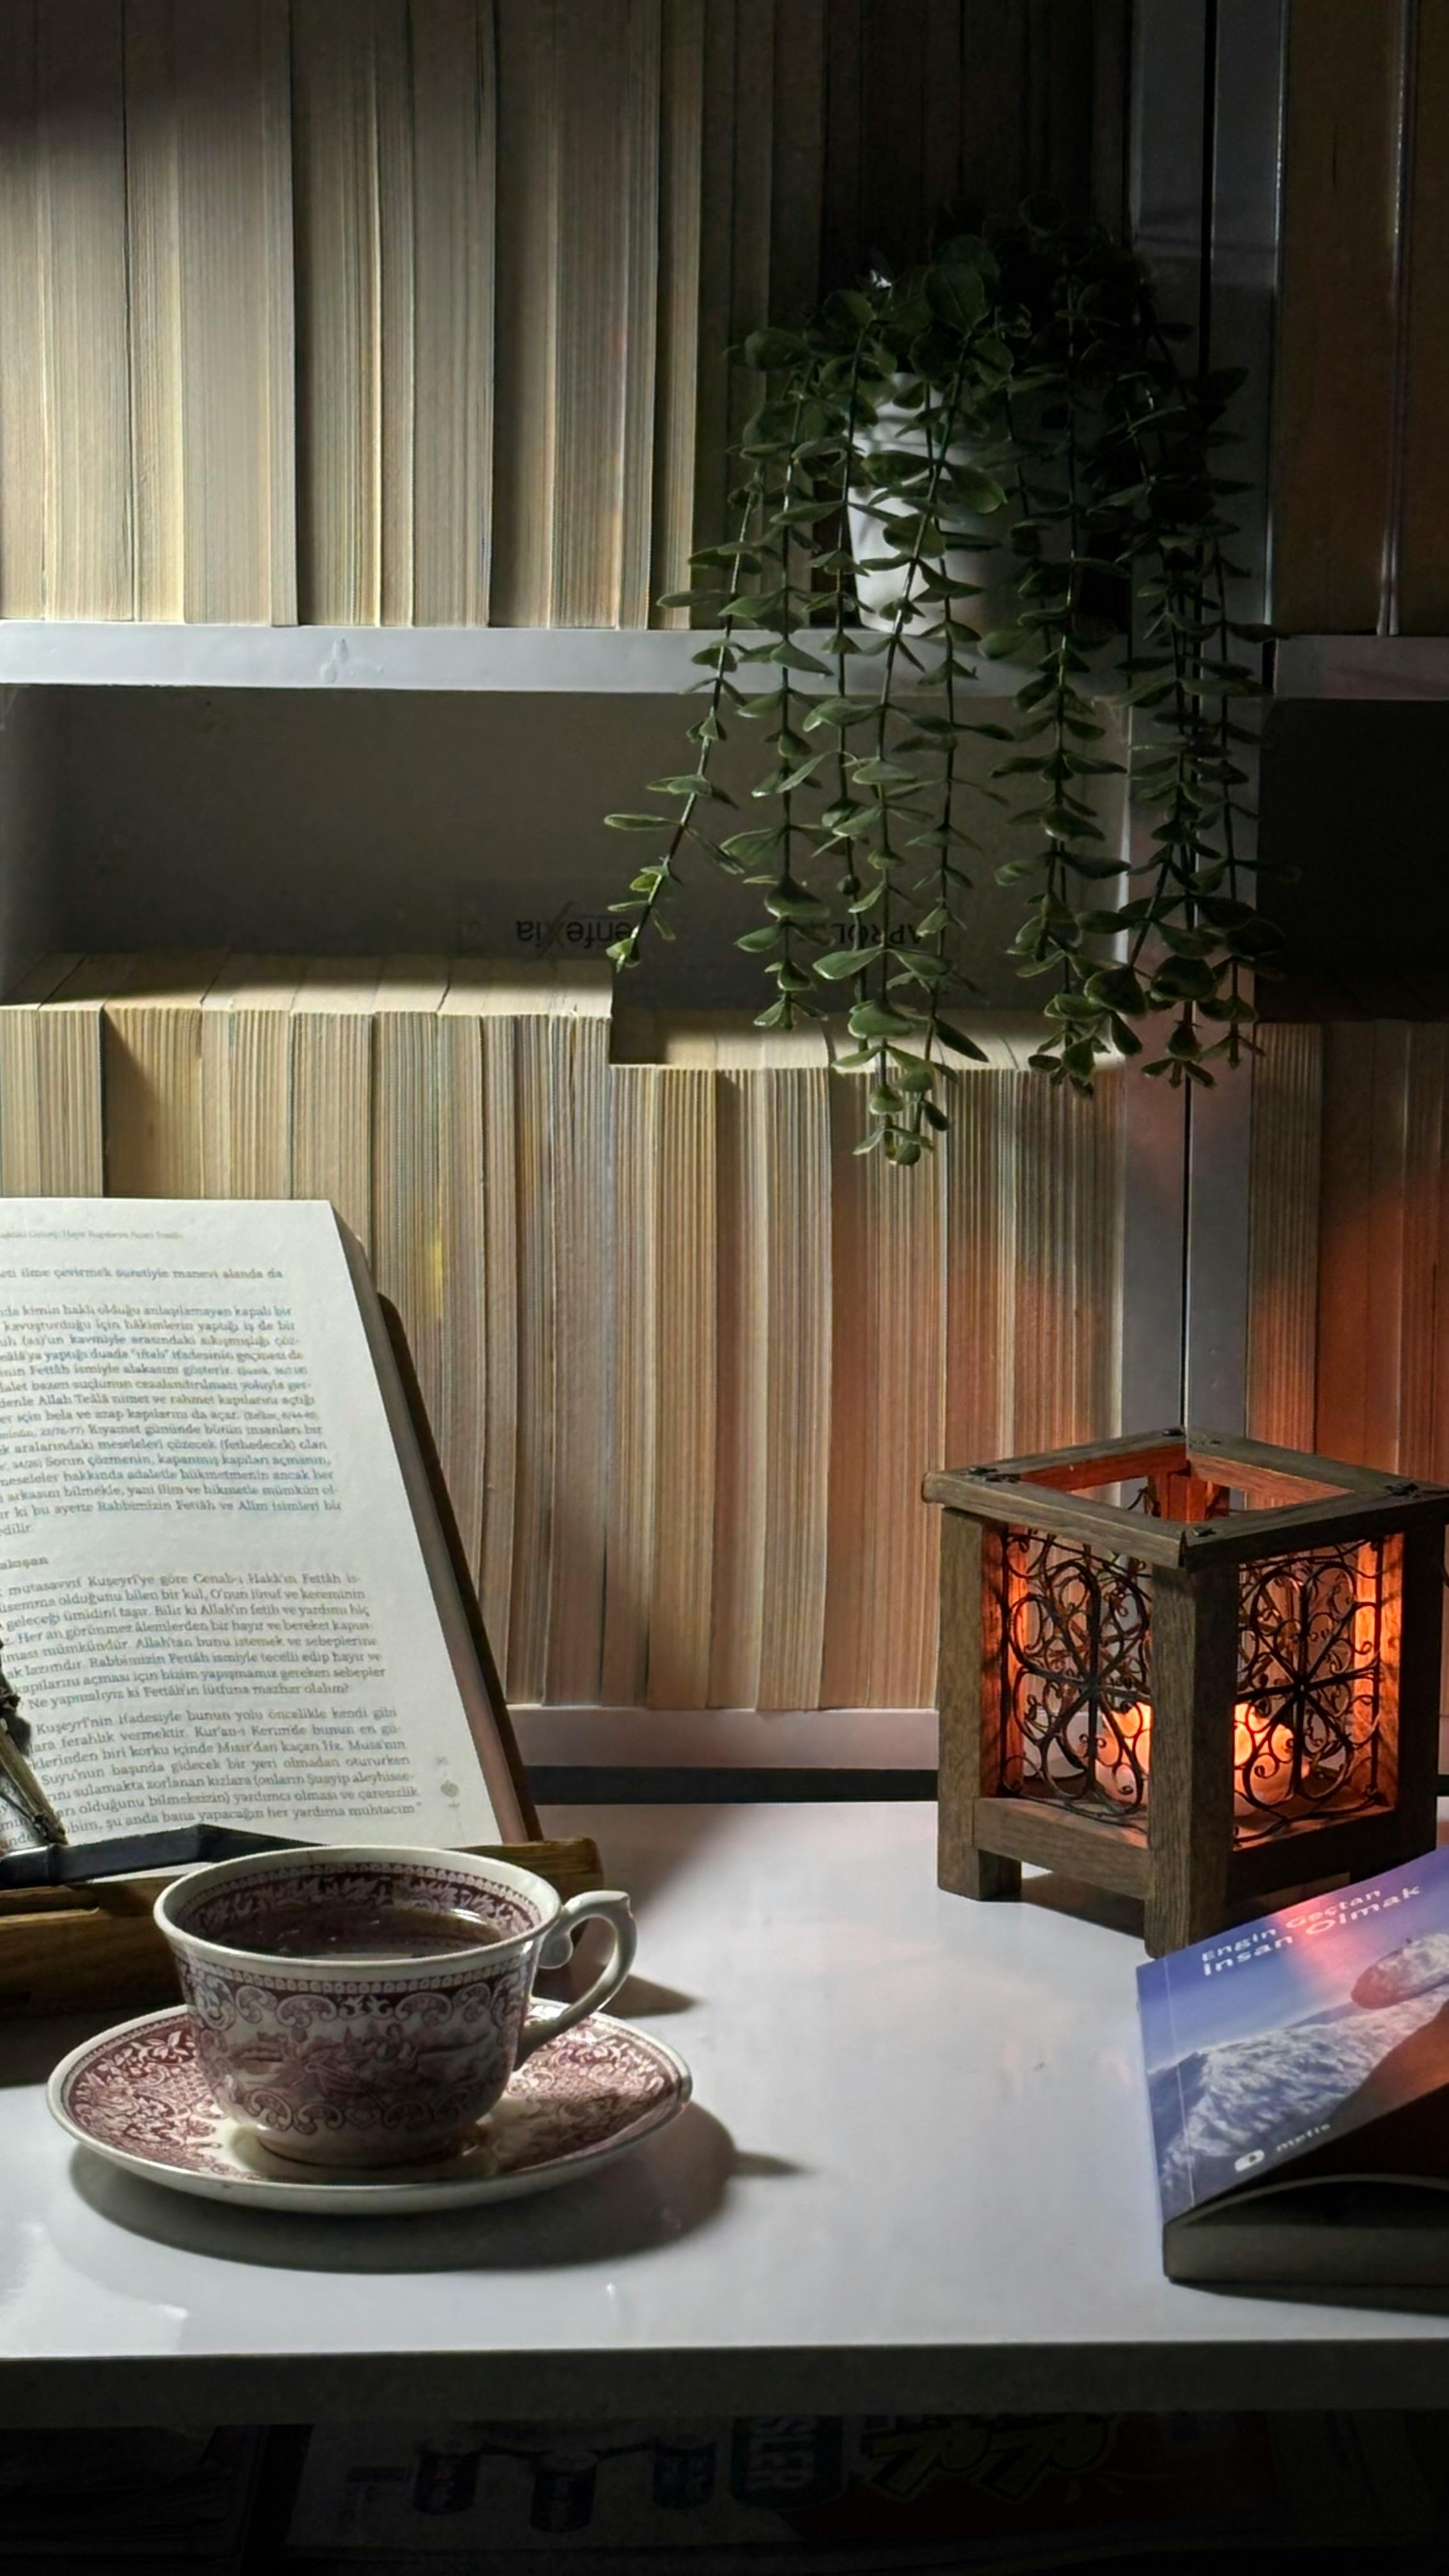
book, lighting, interior design, publication, serveware, flowerpot, still life photography, houseplant, shelving, still life, pottery, porcelain, cup, stoneware, shelf, ceramic